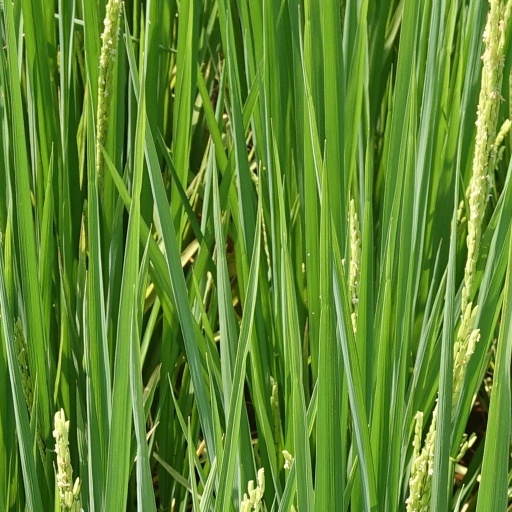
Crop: rice